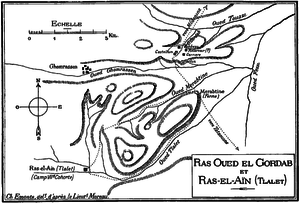
Lieutenant Moreau, carte des environs de Ras-Oued-el-Gordab et Ras-el-Aïn Tlalet (Tunisie), en 1904
Ghomrassen est une ville du sud-est de la Tunisie située à seize kilomètres de Tataouine et à quarante kilomètres de Médenine.